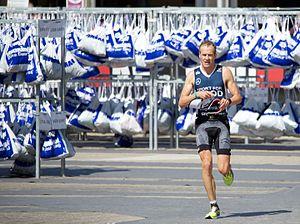
Timo Bracht né le 25 juillet 1975 à Waldbrunn en Allemagne est un triathlète professionnel champion d'Europe longue distance 2012 et multiple vainqueur sur distance Ironman